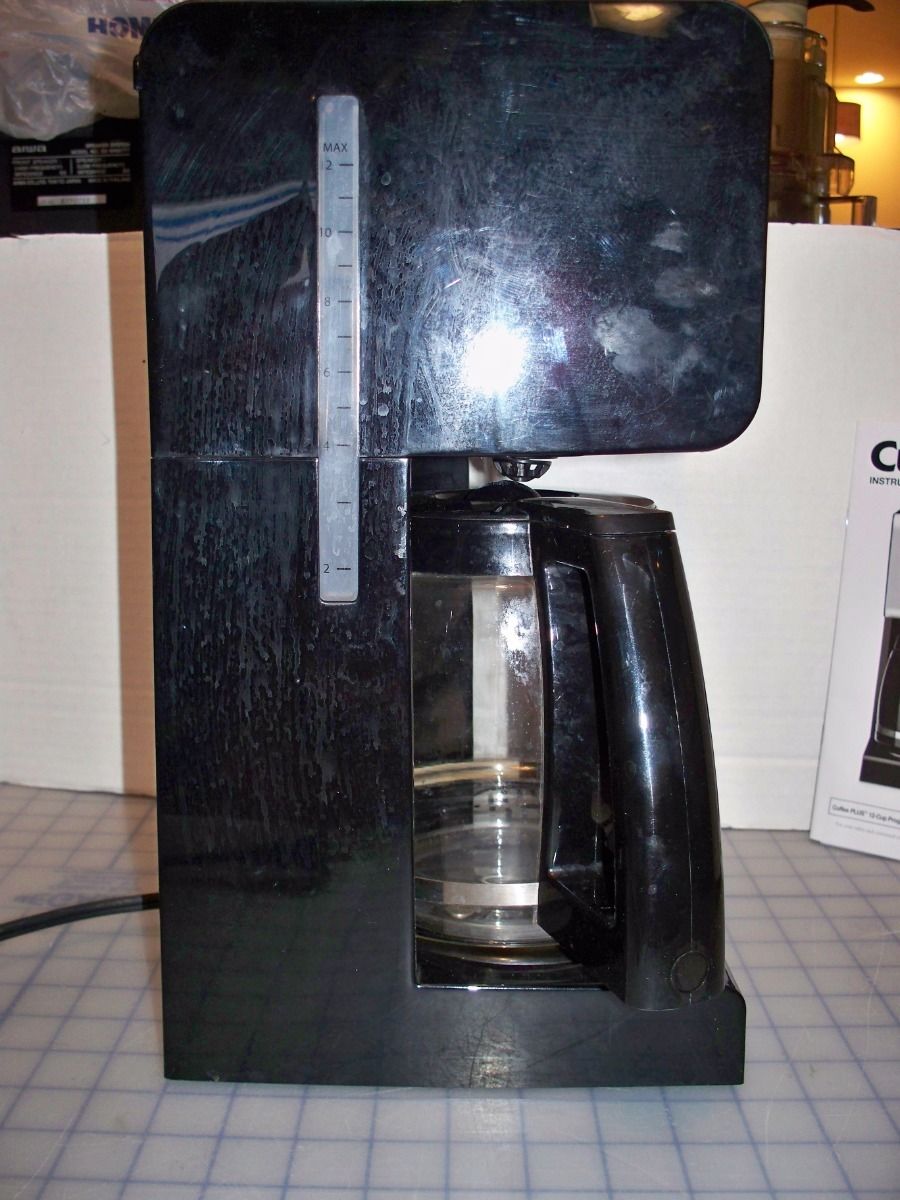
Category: coffee maker